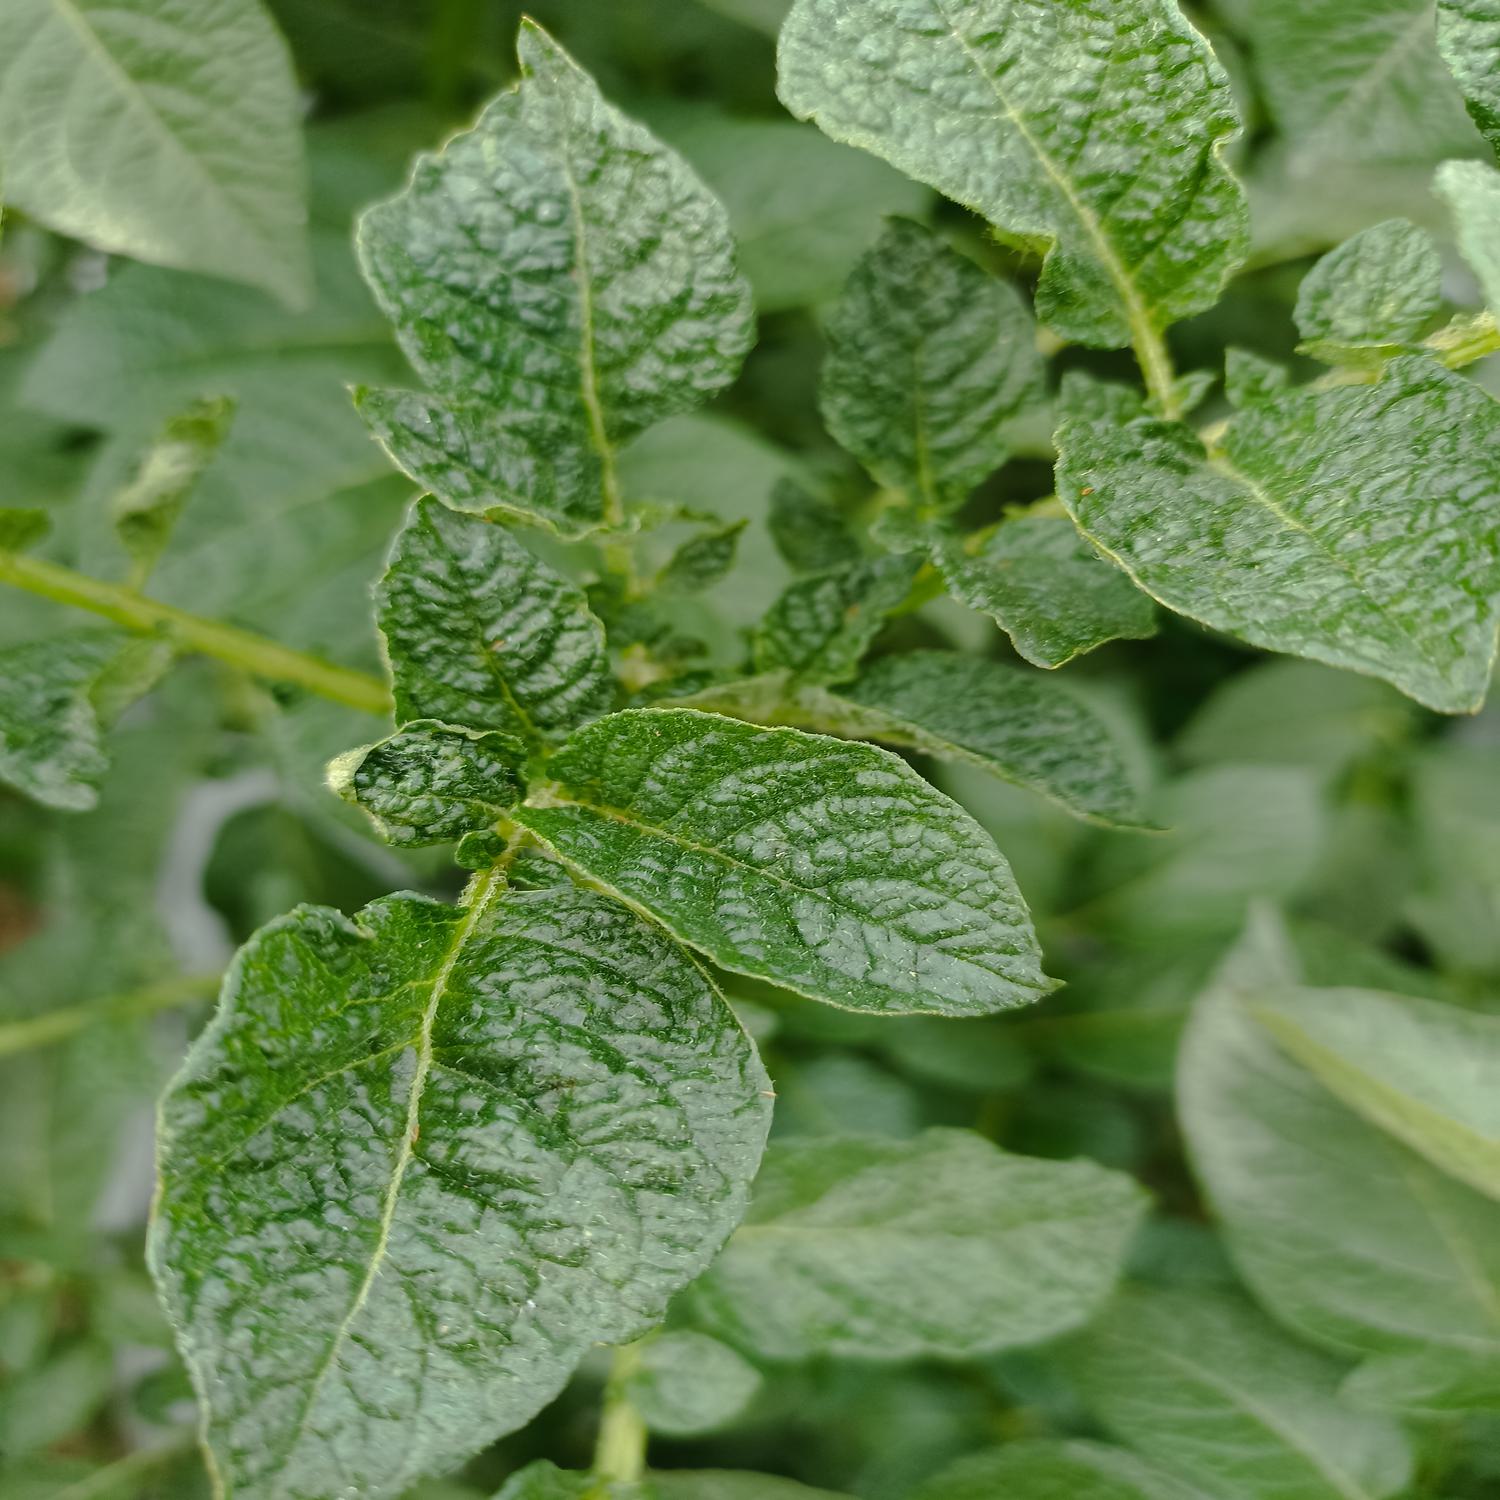
Etiqueta: Virus